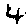
Label: 4